Sri Lanka Institute of Information Technology

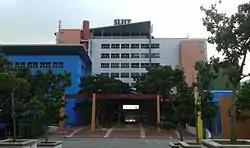
Faculty of Computing

The origins of the Faculty of Computing goes back to the formation of SLIIT in 1999, when it introduced degrees in Information technology. SLIIT offers a 4-year Honours degree in Information technology. Students can choose to specialise on 7 different fields. They are Information Technology, Computer Systems and Network Engineering, Software Engineering, Information Systems Engineering, Cyber Security, Interactive Media and Data Science. Students choose the specialise from the 2nd year onwards and some specialisations are restricted by a particular CGPA threshold.